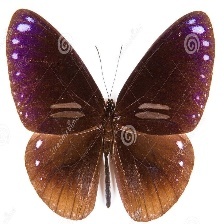
Species: BLUE SPOTTED CROW
Butterfly family (ImageNet category): monarch